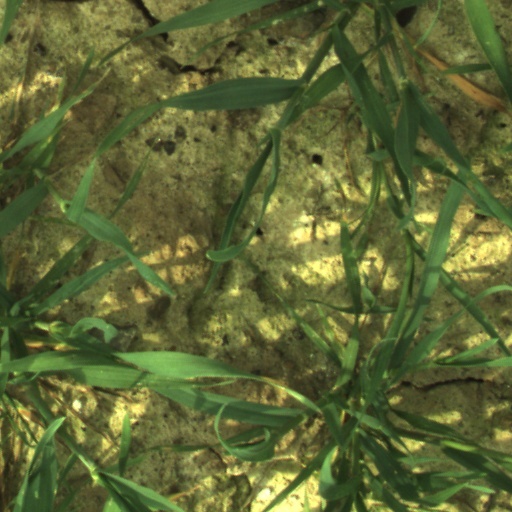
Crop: wheat